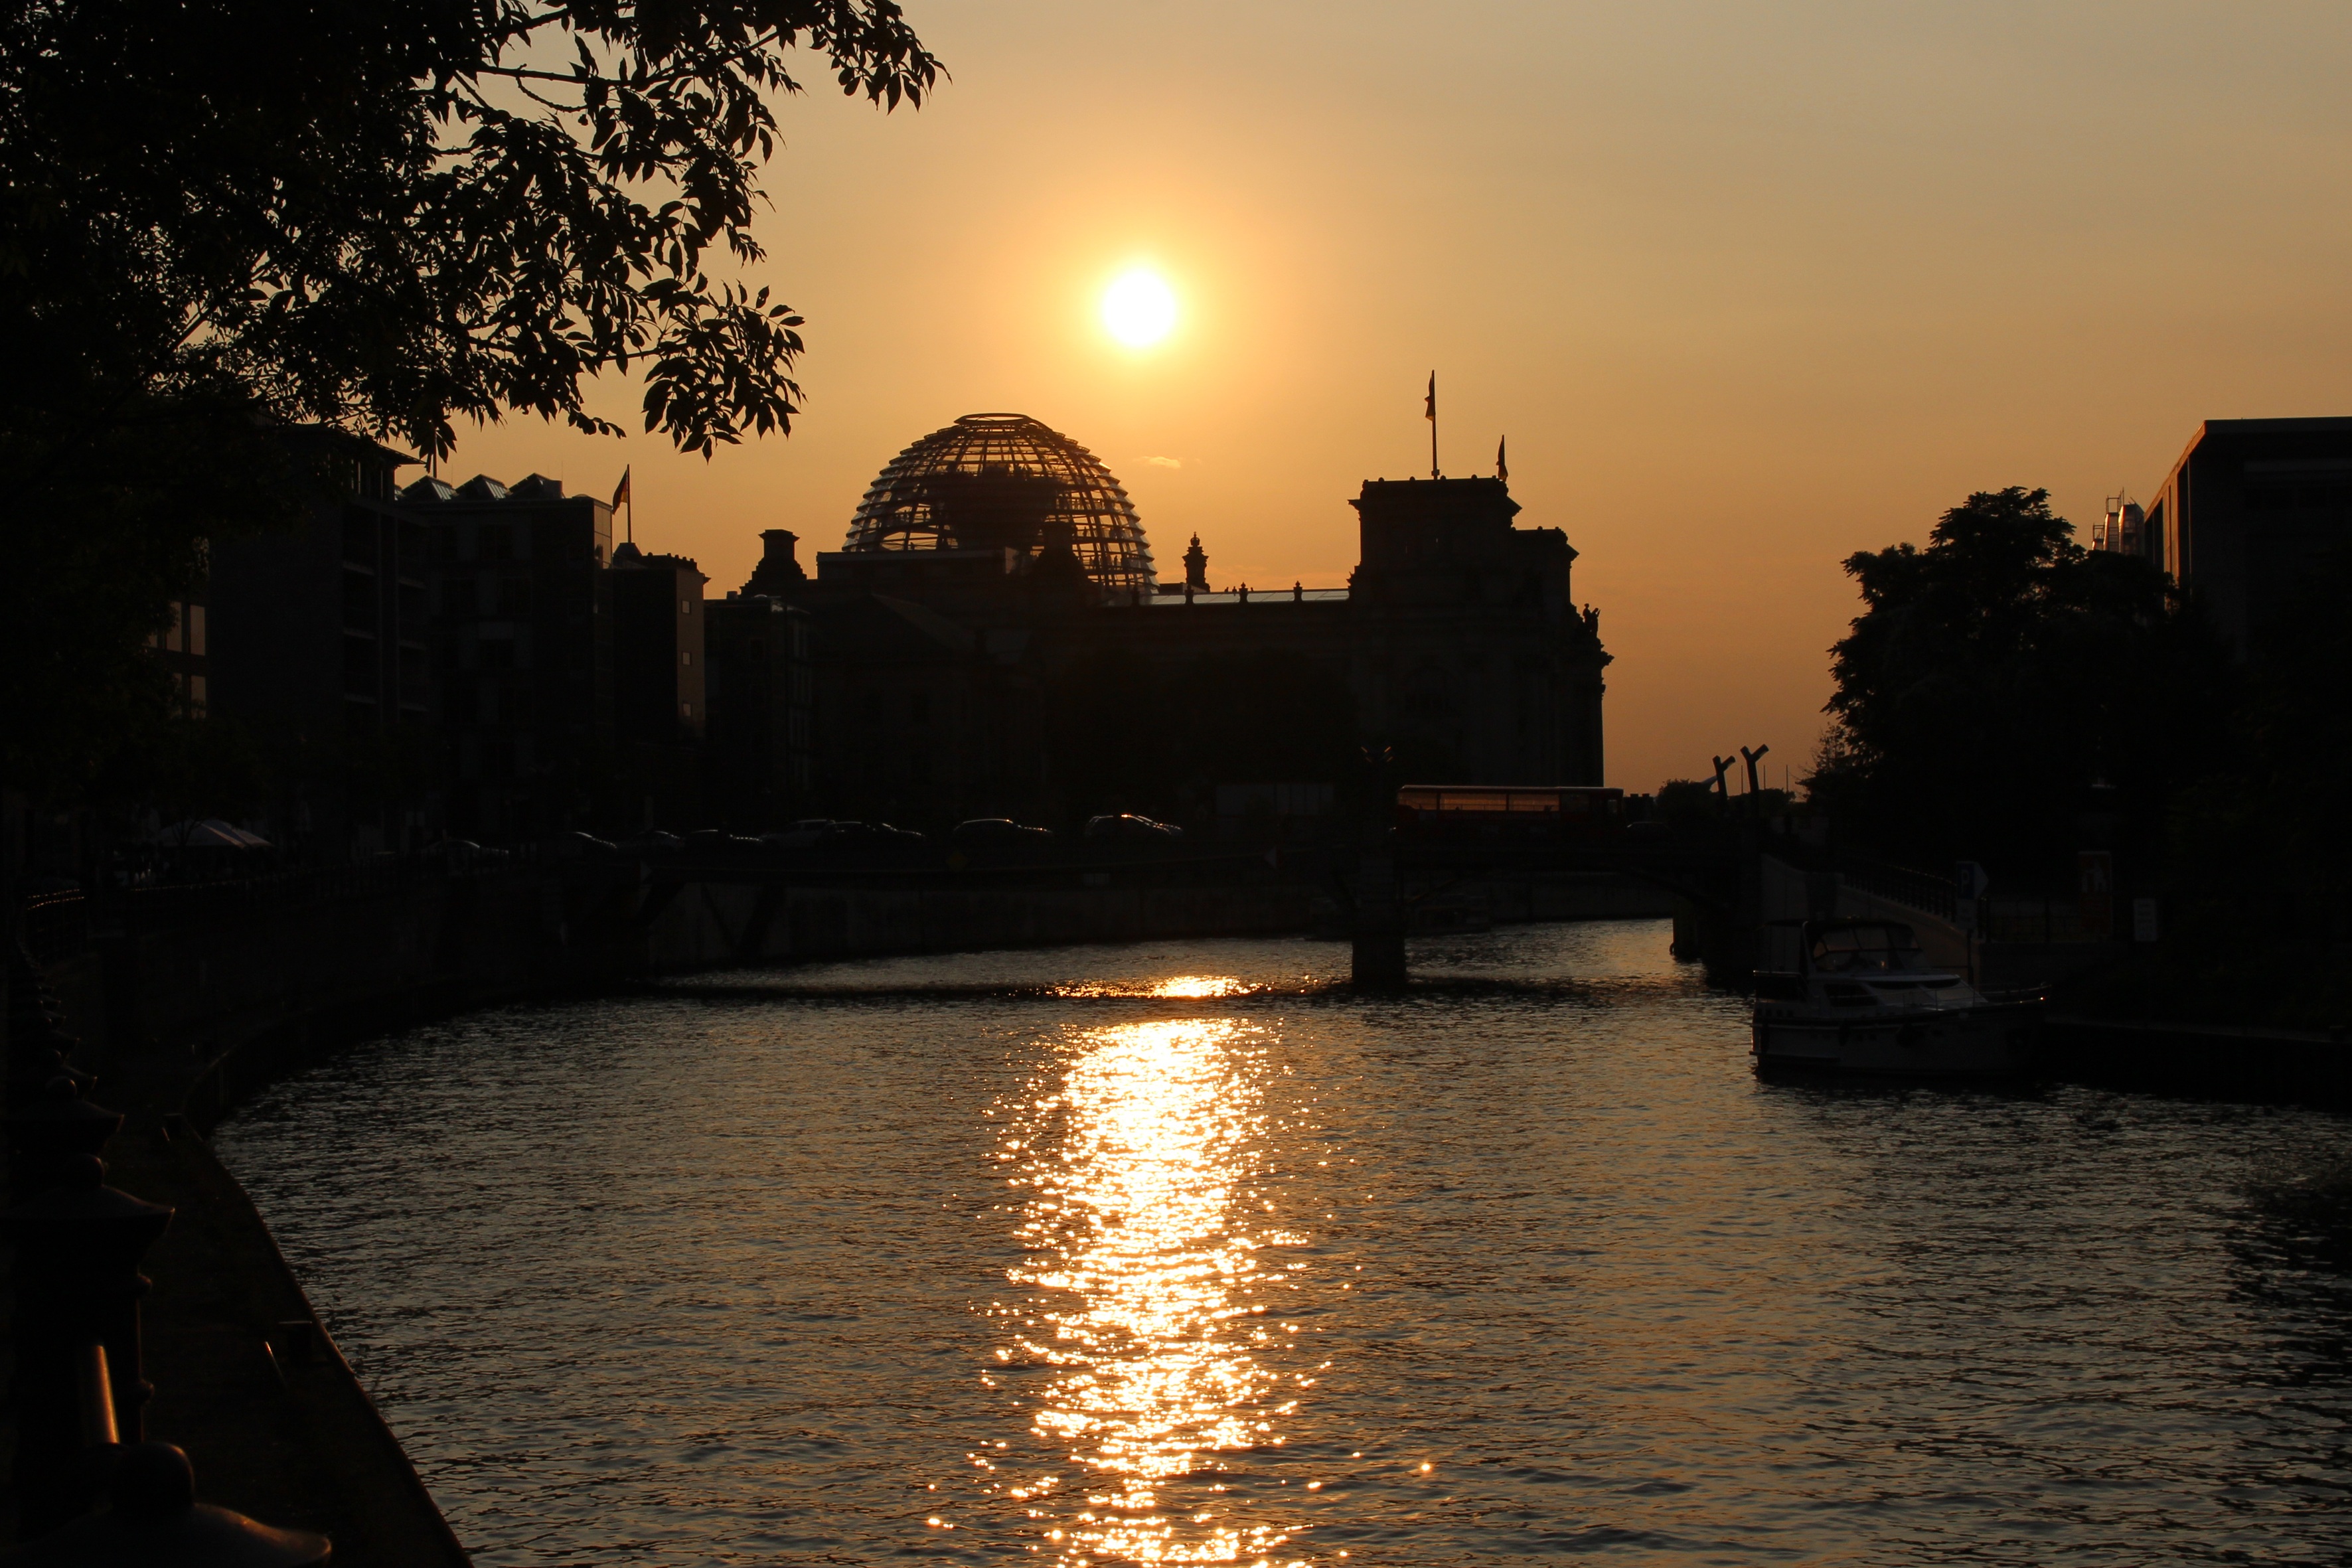
sea, architecture, sun, sunrise, sunset, night, sunlight, morning, building, dawn, city, river, cityscape, tourist, dusk, evening, reflection, flag, landmark, sightseeing, waterway, places of interest, capital, parliament, inscription, germany, berlin, government, dome, abendstimmung, mirroring, spree, reichstag, bundestag, housewife, city trip, glass dome, the german volke, federal government, government district, demokratie